Li Ji (archaeologist)

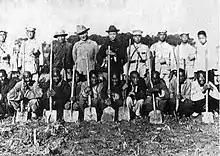

The exploration of the cultural origin of Yinxu and the reconstruction of ancient history, the former is an archaeological problem, and the latter is a historical problem, but the two are interrelated. The exploration of the cultural origin of Yinxu is the basis for the reconstruction of ancient history. At the beginning of the excavation of Yinxu, the excavators paid attention to the origin of Yinxu culture. During the third excavation of Yinxu in 1929, Li Ji discussed the pioneers of the "Xiaotun Culture" based on a piece of painted pottery unearthed in the strata.